Joan Bennett

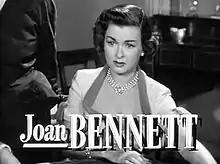
Bennett in the trailer for "Father's Little Dividend" (1951)

Celebrated for not taking herself too seriously, Bennett said in a 1986 interview, "I don't think much of most of the films I made, but being a movie star was something I liked very much."